Redhorse Osaka Wheel

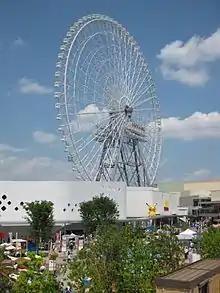
Redhorse Osaka Wheel

Redhorse Osaka Wheel is a tall, diameter giant Ferris wheel at Expocity in Suita, Osaka Prefecture, Japan.